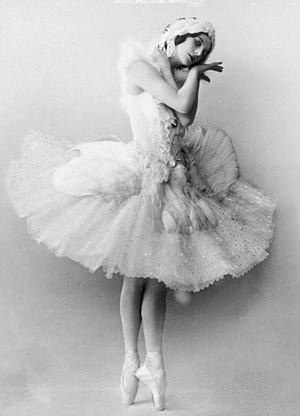
Anna Pavlovna Pavlova, simplement dite Anna Pavlova, est une ballerine russe, née Anna Matveïevna Pavlovna le 12 février 1881 à Saint-Pétersbourg et morte le 23 janvier 1931 à La Haye. Elle est considérée pour beaucoup comme la meilleure danseuse de ballet classique. Elle a été une étoile du Ballet impérial russe, et des Ballets russes de Serge Diaghilev. Son rôle le plus célèbre était La Mort du cygne et elle a été la première ballerine à parcourir le monde avec sa propre compagnie de ballet.
Le ballet russe est une forme de ballet caractéristique et originaire de Russie.
Le costume de ballet est le costume utilisé par les danseurs classiques.
La Mort du cygne est un ballet de Michel Fokine créé en 1905 pour Anna Pavlova, inspiré du Cygne, treizième mouvement du Carnaval des animaux de Camille Saint-Saëns.
Le Cygne est le treizième mouvement du Carnaval des animaux de Camille Saint-Saëns. Cette pièce est un solo poétique de violoncelle soutenu par le piano.